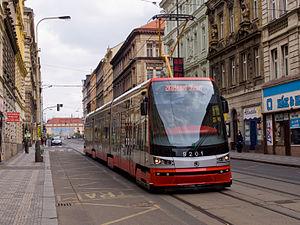
Le réseau de tramway de la ville de Prague est le réseau le plus important de Tchéquie. Il comprend 141 km pour vingt-six lignes de jour et neuf lignes de nuit. Le réseau transporte près de 340 millions de passagers par an et est exploité par l'entreprise publique Dopravní podnik hlavního města Prahy.